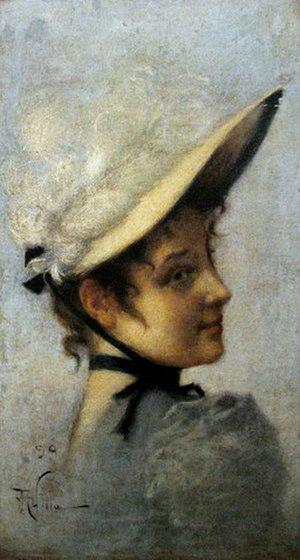
Aleardo Villa est un peintre de l'école italienne, un représentant du Style liberty, la déclinaison italienne de l'Art nouveau. Initialement peintre de sujets religieux, il s'est résolument engagé sur la voie de l'affiche et de l'art publicitaire. Il est, dès 1889, un des premiers à réaliser des cartes postales en Italie pour la Maison Ricordi et diverses affiches Art nouveau.